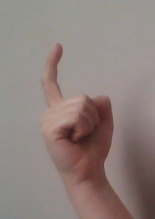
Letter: ra